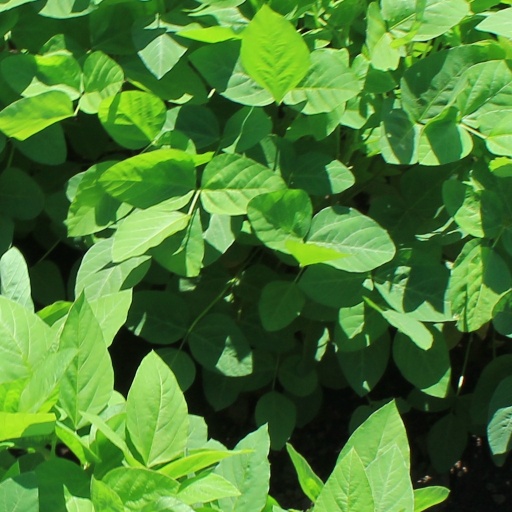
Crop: soybean